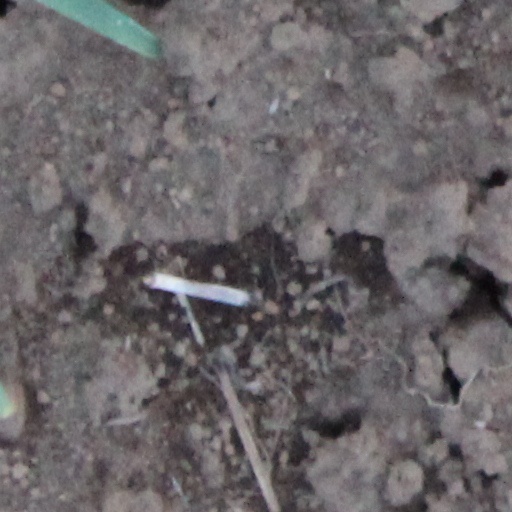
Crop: wheat